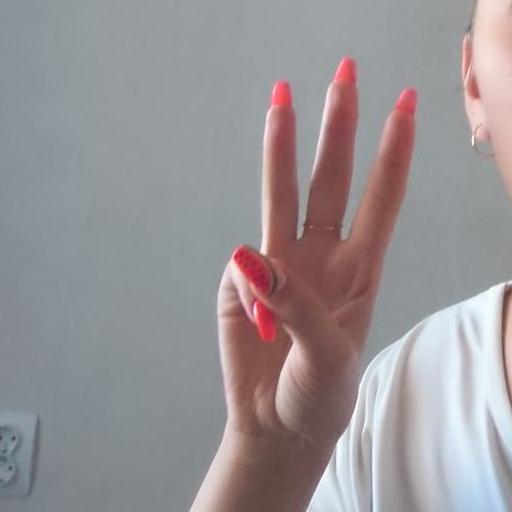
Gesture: three